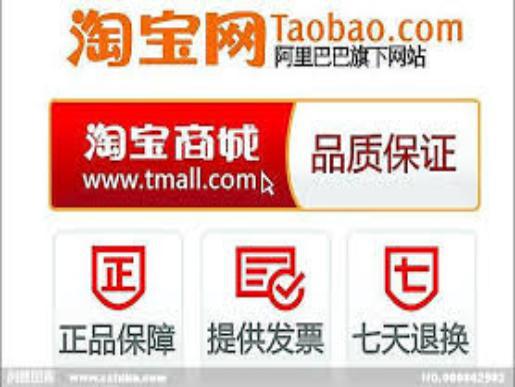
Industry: Others